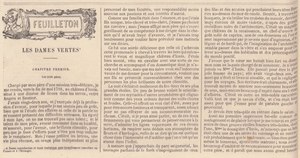
""Les Dames vertes"", de George Sand, roman fantastique paru en feuilleton dans l'hebdomadaire d'actualité français ""Le Monde illustré"" en 1857. Première page du premier épisode paru dans le numéro du 18 avril 1857, pages 6-7. Détail du numéro numérisé en mode image sur Gallica (portail de la Bibliothèque nationale de France). http://gallica.bnf.fr/ark:/12148/bpt6k6222954h/f14.image Document mis en ligne le 6 novembre 2012."
Les Dames vertes est un roman fantastique de l'écrivaine française George Sand publié en 1857. L'intrigue, située en France au XVIIIᵉ siècle, suit un jeune avocat hébergé dans le château d'une de ses clientes, où il est confronté à des apparitions fantomatiques susceptibles d'influer sur le déroulement du futur procès.